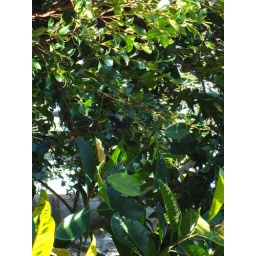
There is a very cute black and white monkey in there somewhere.